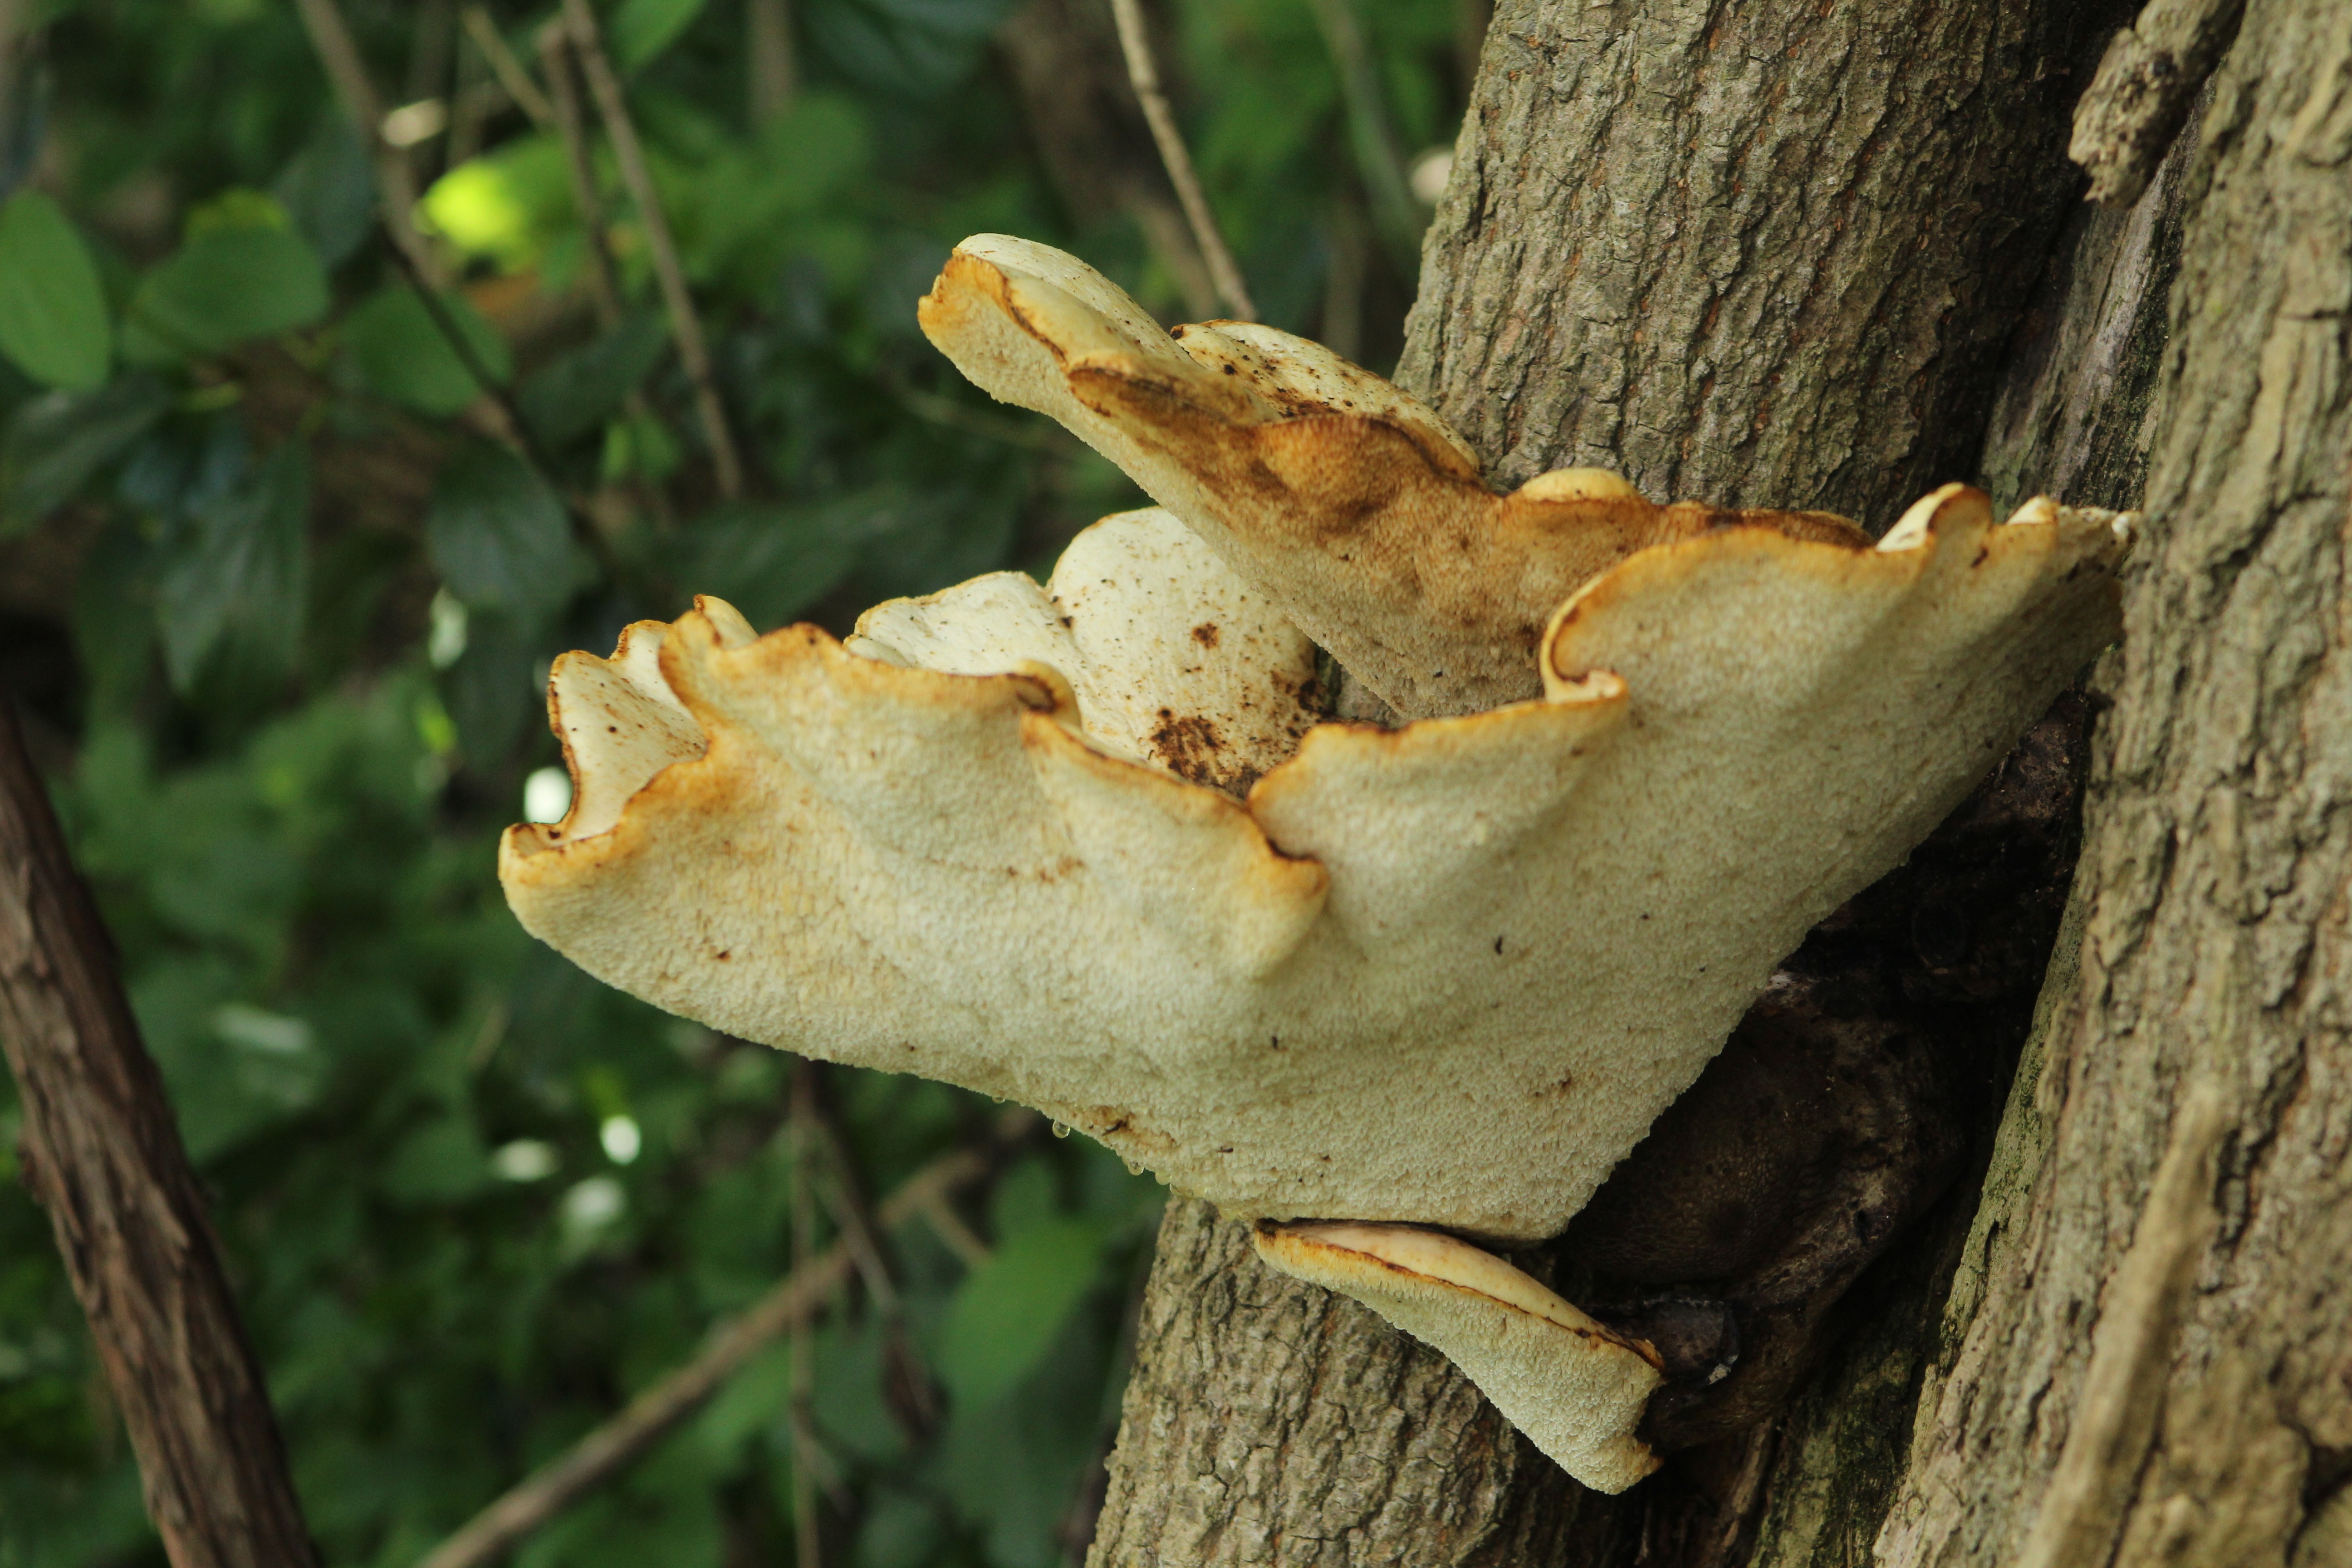
tree, nature, forest, branch, plant, leaf, flower, trunk, wildlife, autumn, botany, mushroom, flora, fauna, fungus, woods, woodland, bolete, macro photography, shelf mushroom, oyster mushroom, plant stem, agaricomycetes, penny bun